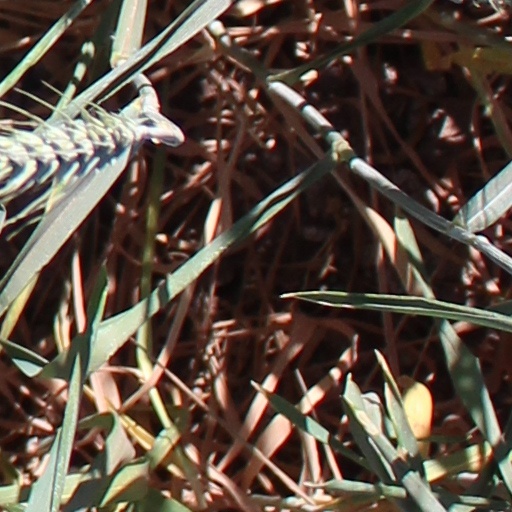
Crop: wheat